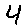
Label: 4